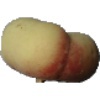
Label: Peach Flat 1